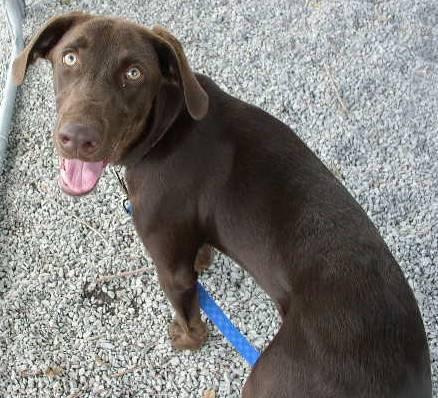
dog